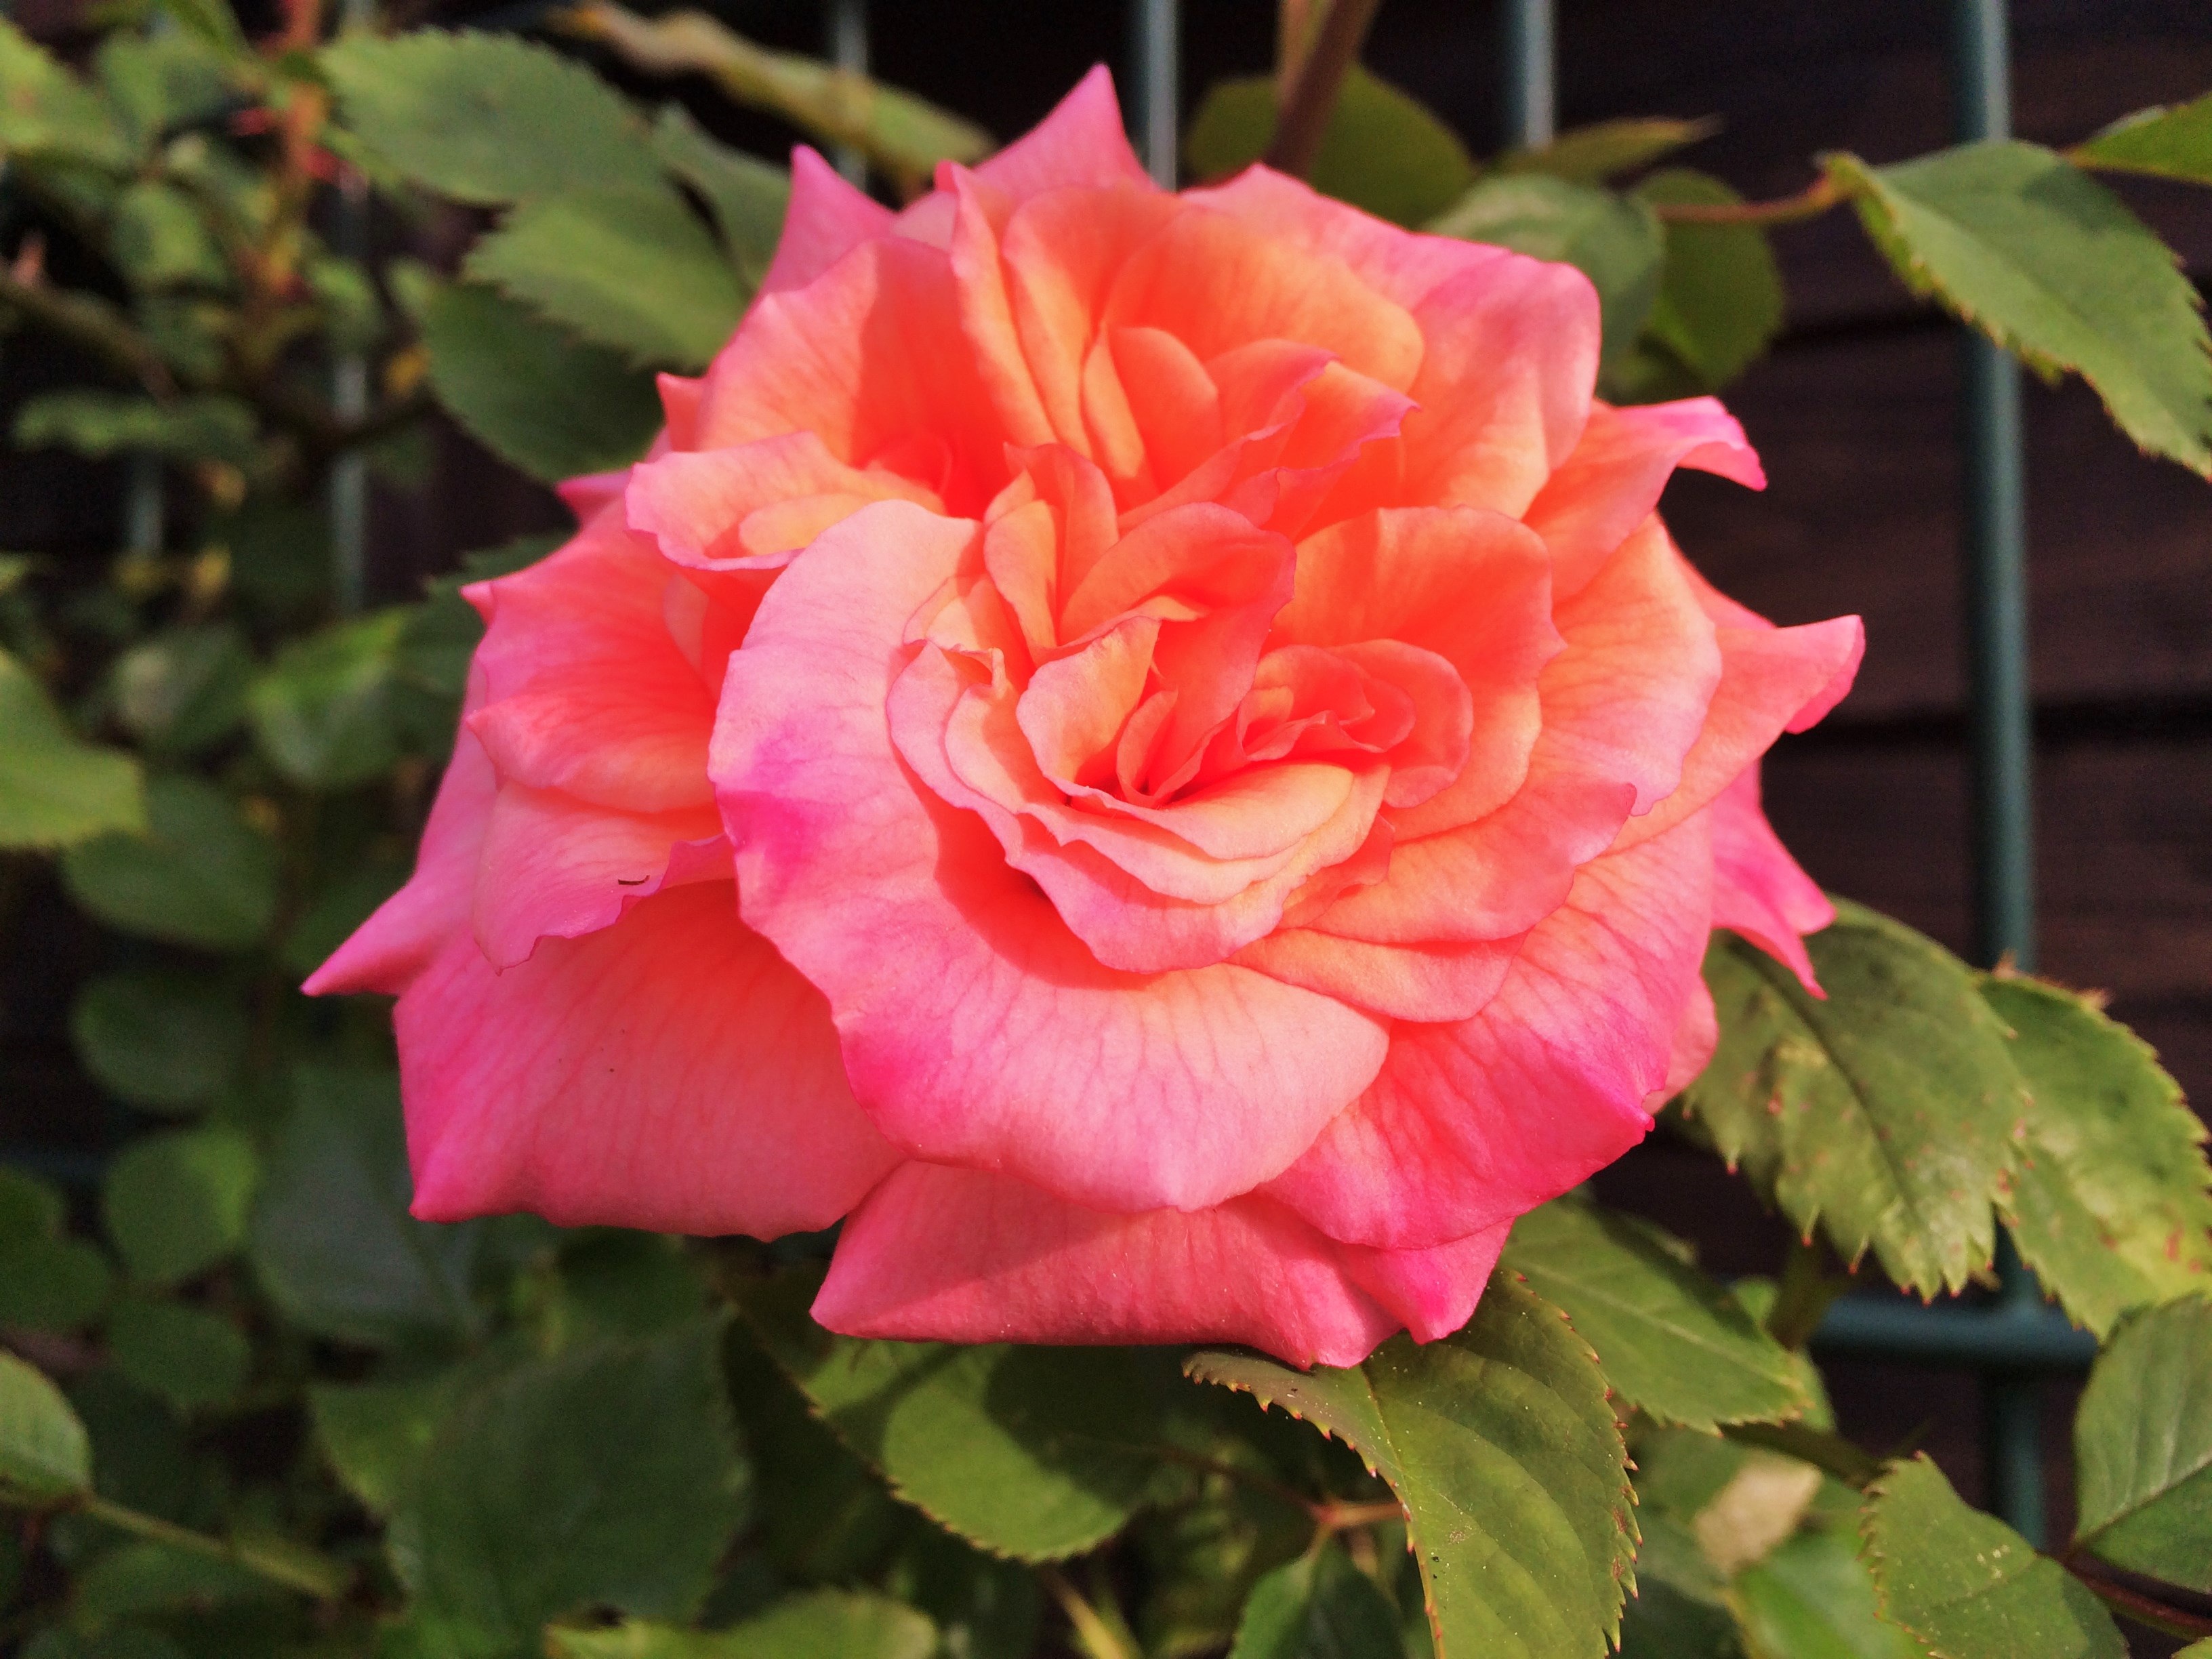
nature, plant, flower, petal, rose, romantic, garden, pink, close, flora, shrub, pink rose, floribunda, rose blooms, flowering plant, garden roses, rose family, china rose, annual plant, land plant, rosa centifolia, rose order